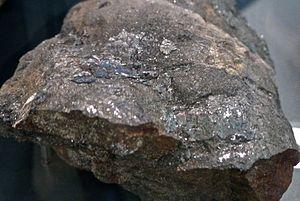
Le minerai de fer houiller ou blackband est un minerai de fer présent dans des gisements de houille. Le fer est présent sous la forme de carbonate, la sphérosidérite. La houille, qui représente généralement de 10 à 25 % du poids, permet sa combustion.